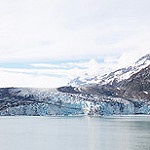
Label: glacier